Henry Francis Evans

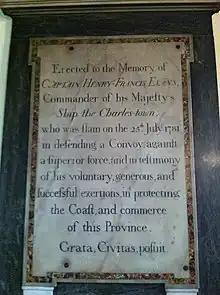
Captain Henry Francis Evans, St. Paul's Church (Halifax)

Next, "Charlestown" took part in the action of 21 July 1781. She was one of five Royal Navy ships escorting a convoy of 13 colliers and merchant vessels. The escorts also included the two sloops-of-war "Allegiance" and "Vulture", the armed transport "Vernon", and "Jack", another small armed merchant ship. The convoy was off the harbor of Spanish River, Cape Breton, Nova Scotia (present-day Sydney, Nova Scotia), or Île Royale, when it came under attack from two French frigates "Astrée", commanded by La Pérouse, and , commanded by Latouche Tréville, resulting in the Naval battle of Louisbourg. The French captured "Jack". "Charlestown" struck to the French frigates but they were unable to take possession of her; French accounts state that she escaped in the dark. The French lost six men killed and 34 wounded; the British lost some 17 or so men killed and 48 wounded. "Charlestown" alone lost 8 men killed, including Evans, and 29 men wounded. The merchant vessels and their cargoes of coal entered Spanish River safely. "Charlestown" and the sloops sailed back to Halifax.